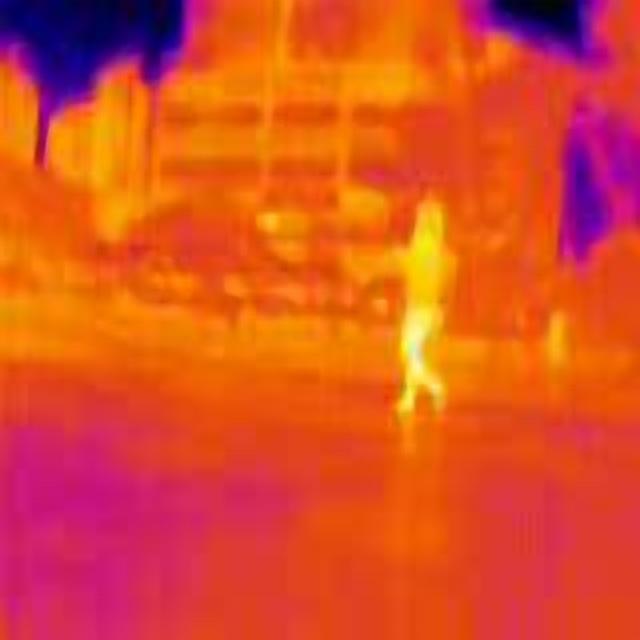
Detected objects:
label: person